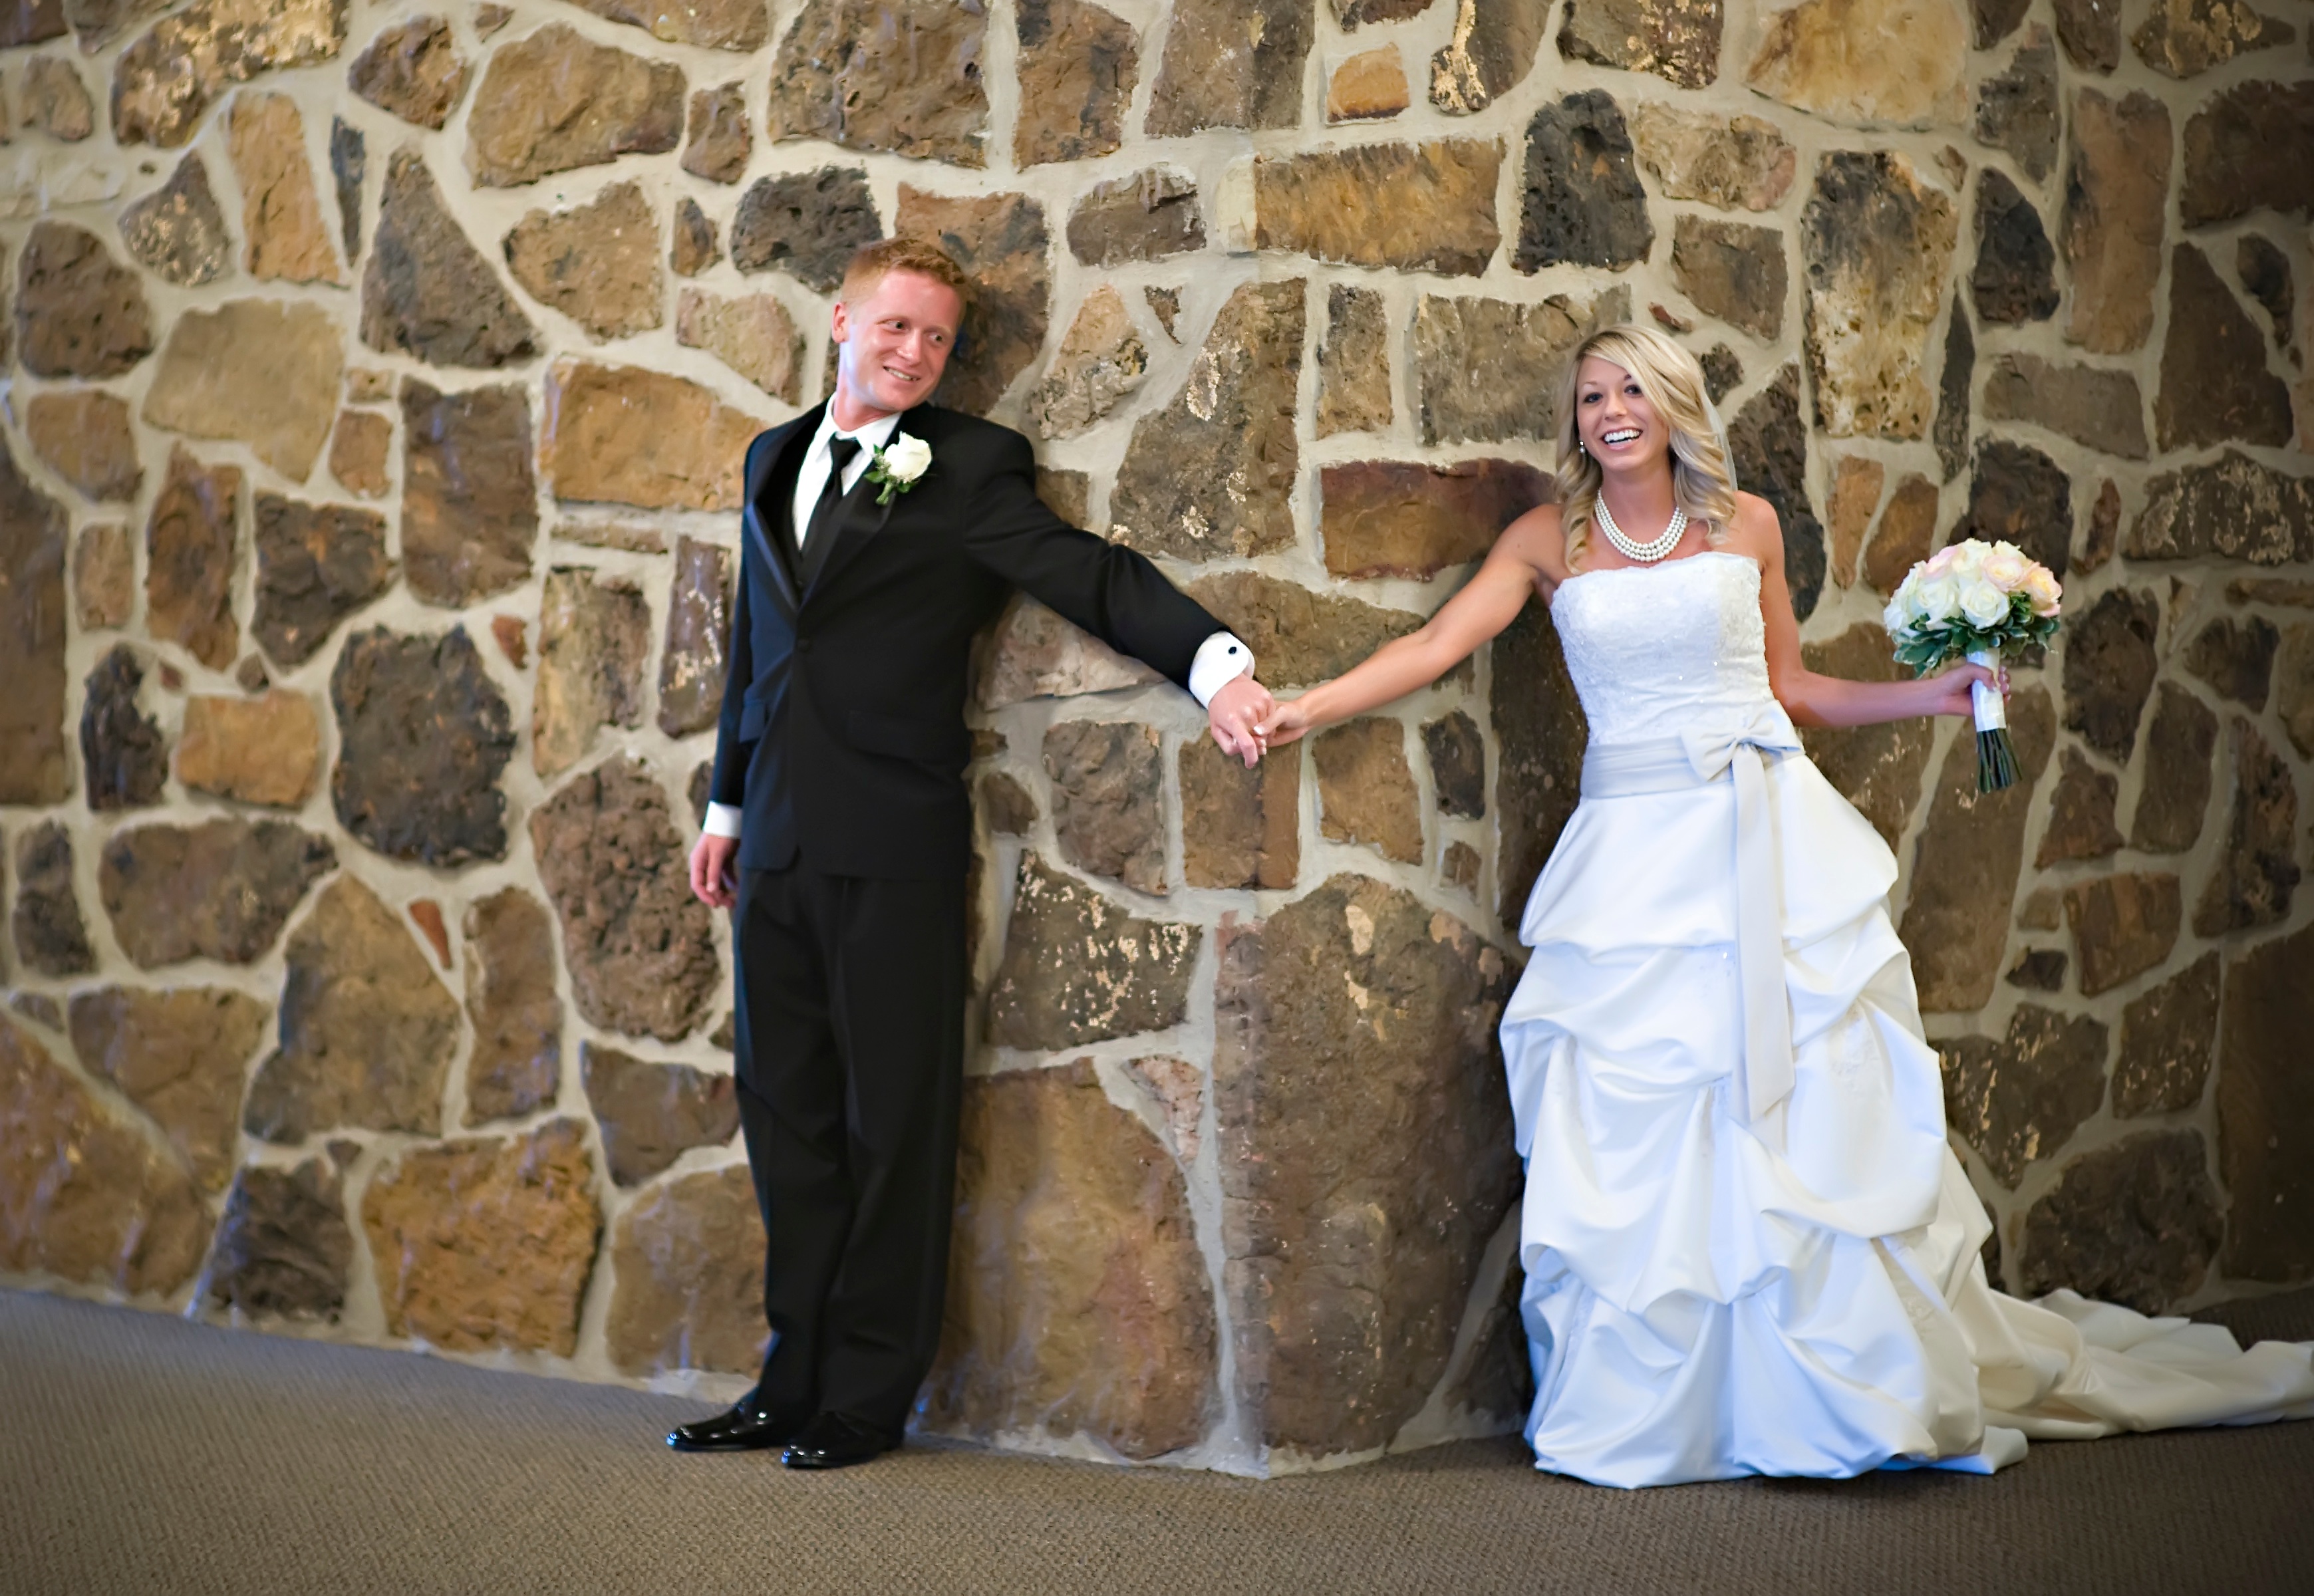
man, woman, wedding, wedding dress, bride, groom, marriage, ceremony, dress, photograph, gown, wedding reception, bridal clothing